National Aerospace Laboratories

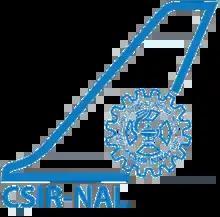

The National Aerospace Laboratories (NAL) is an aerospace research institution in India, established by the Council of Scientific and Industrial Research (CSIR) in Delhi in 1959. NAL collaborates with organizations such as Hindustan Aeronautics Limited (HAL), the Defence Research and Development Organisation (DRDO), and the Indian Space Research Organisation (ISRO). Its research focuses on civilian aircraft development and advanced topics in aerospace and related fields.